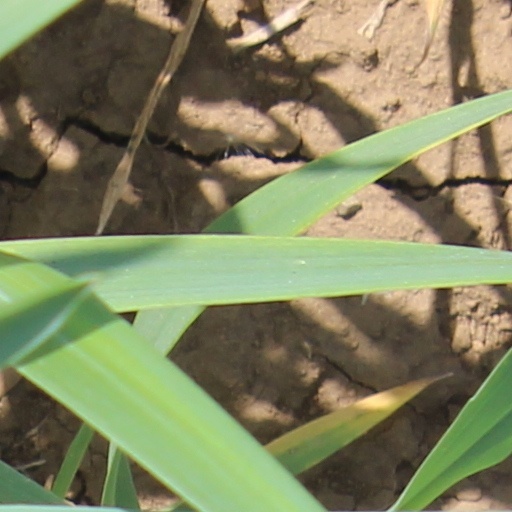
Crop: wheat